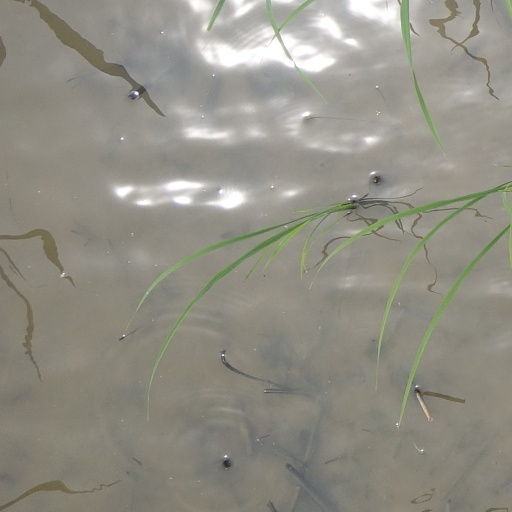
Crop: rice